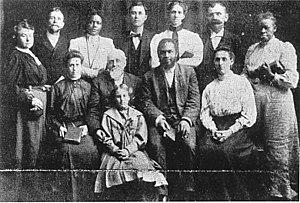
Le Réveil d'Azusa Street est une manifestation de Réveil qui a eu lieu à Los Angeles, en Californie, à partir de 1906 et qui est à l'origine du mouvement pentecôtiste. Il a été dirigé par le pasteur afro-américain William J. Seymour et a continué jusqu'en 1915. Il a été caractérisé par des expériences spirituelles accompagnées de témoignages de guérison physique miraculeuses, des cultes et du parler en langues. Critiqué à l'époque par les médias et par de nombreux théologiens chrétiens pour ce qu'il considéraient comme des comportements scandaleux et peu orthodoxes, ce Réveil est à présent considéré par les historiens comme le principal catalyseur de la diffusion du pentecôtisme au XXᵉ siècle.